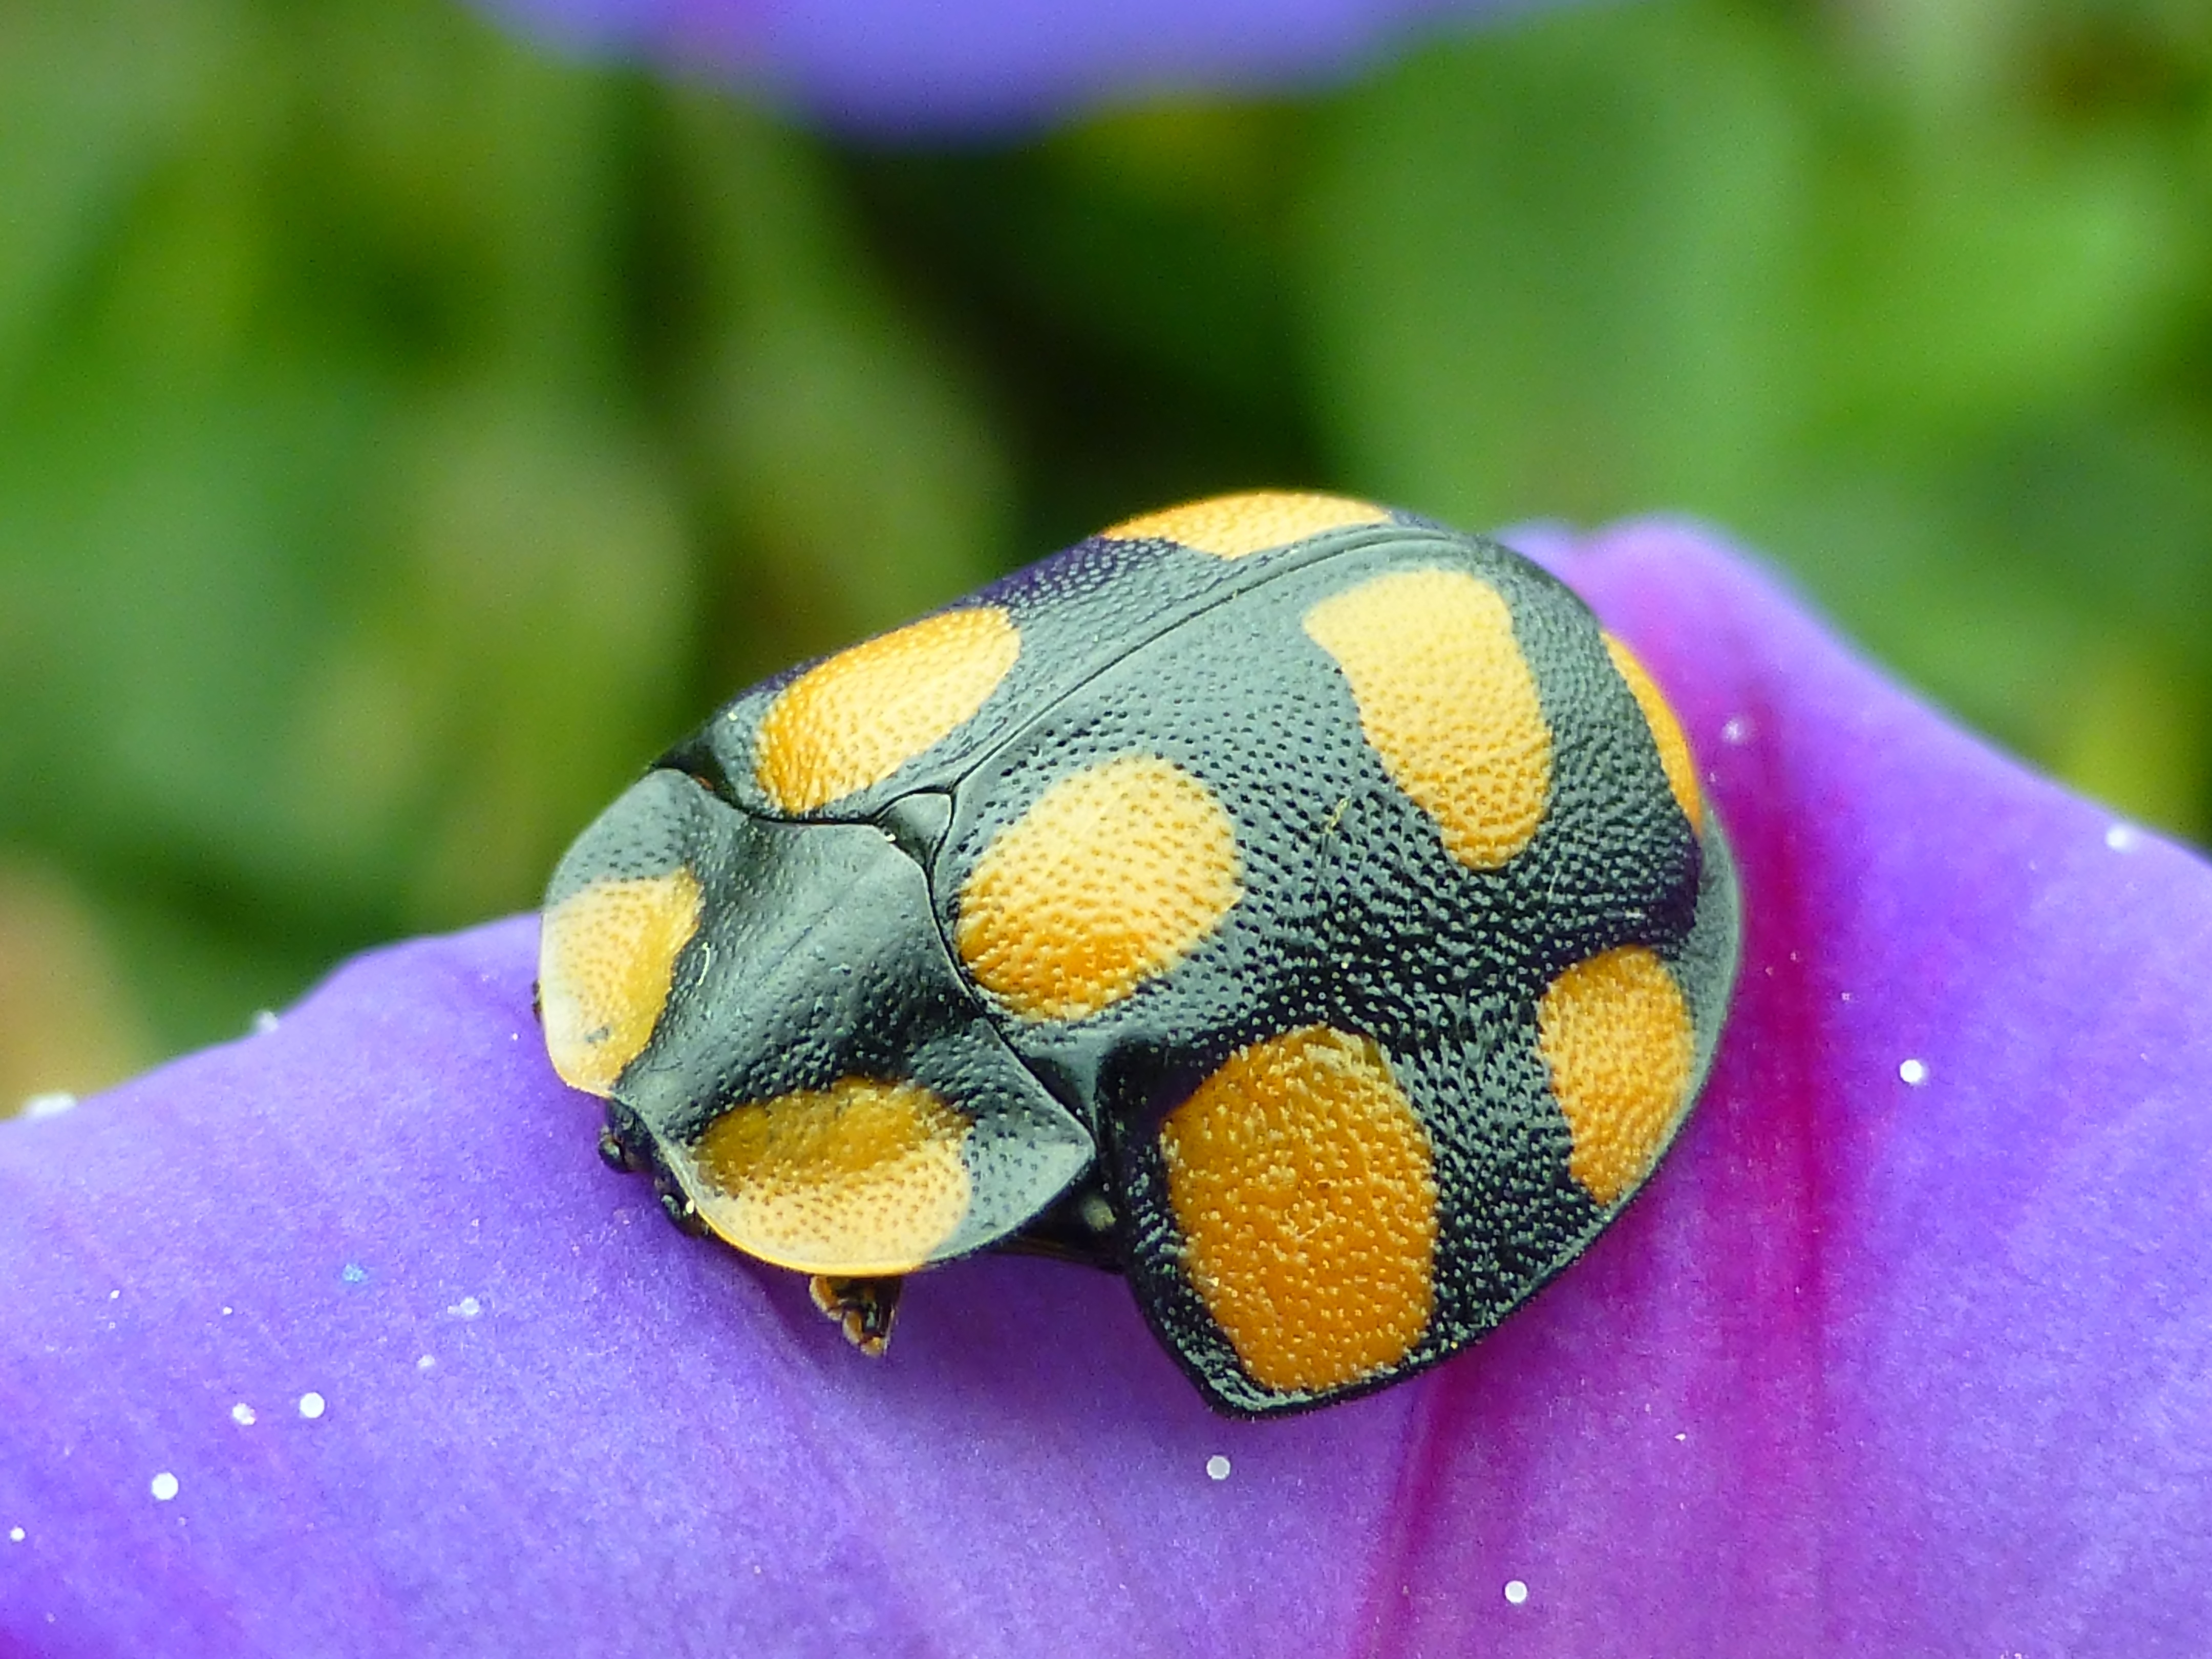
nature, photography, leaf, flower, petal, orange, insect, small, yellow, flora, fauna, ladybird, invertebrate, close up, beetle, macro photography